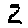
Label: 2